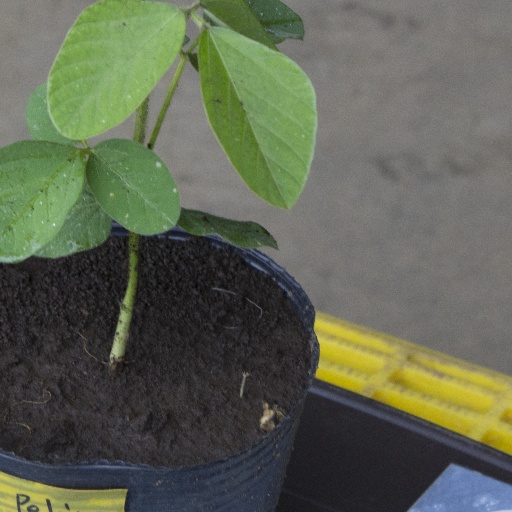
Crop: soybean